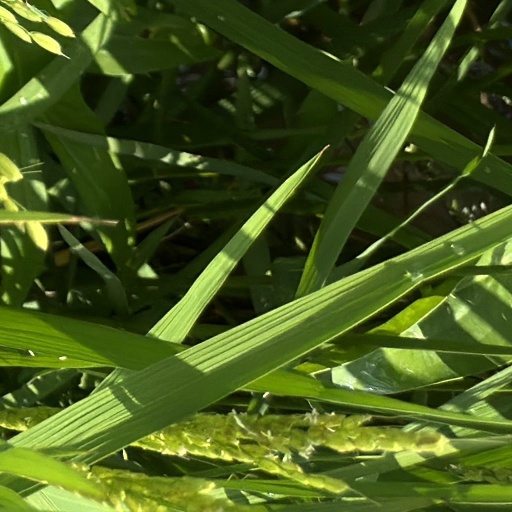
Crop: rice